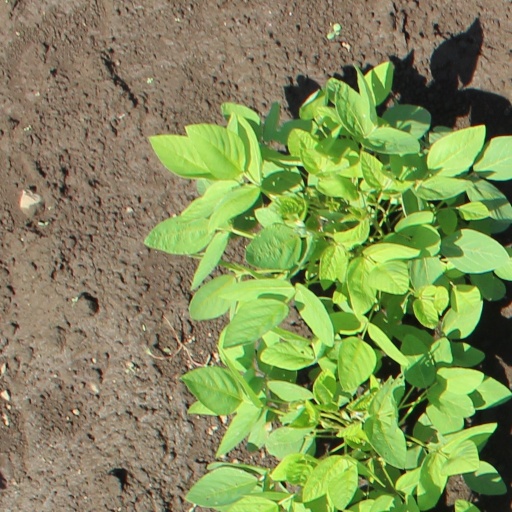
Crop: soybean